Bishop Feild College

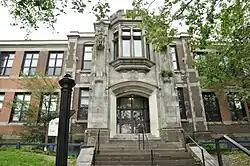
Bishop Field College

Bishop Feild College (originally Church of England Academy; formerly Church of England College and Bishop Feild School; currently Bishop Feild Elementary), founded in 1844, is a school in St. John's, Newfoundland. Founded as the Church of England Academy, it was renamed in 1892 as the Church of England College in 1892, before its 1894 name change to Bishop Feild College. The renaming was in honor of Bishop Edward Feild, a school inspector and second bishop of Newfoundland.